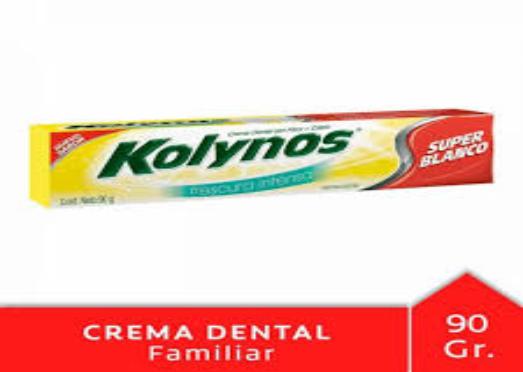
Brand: Kolynos
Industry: Necessities